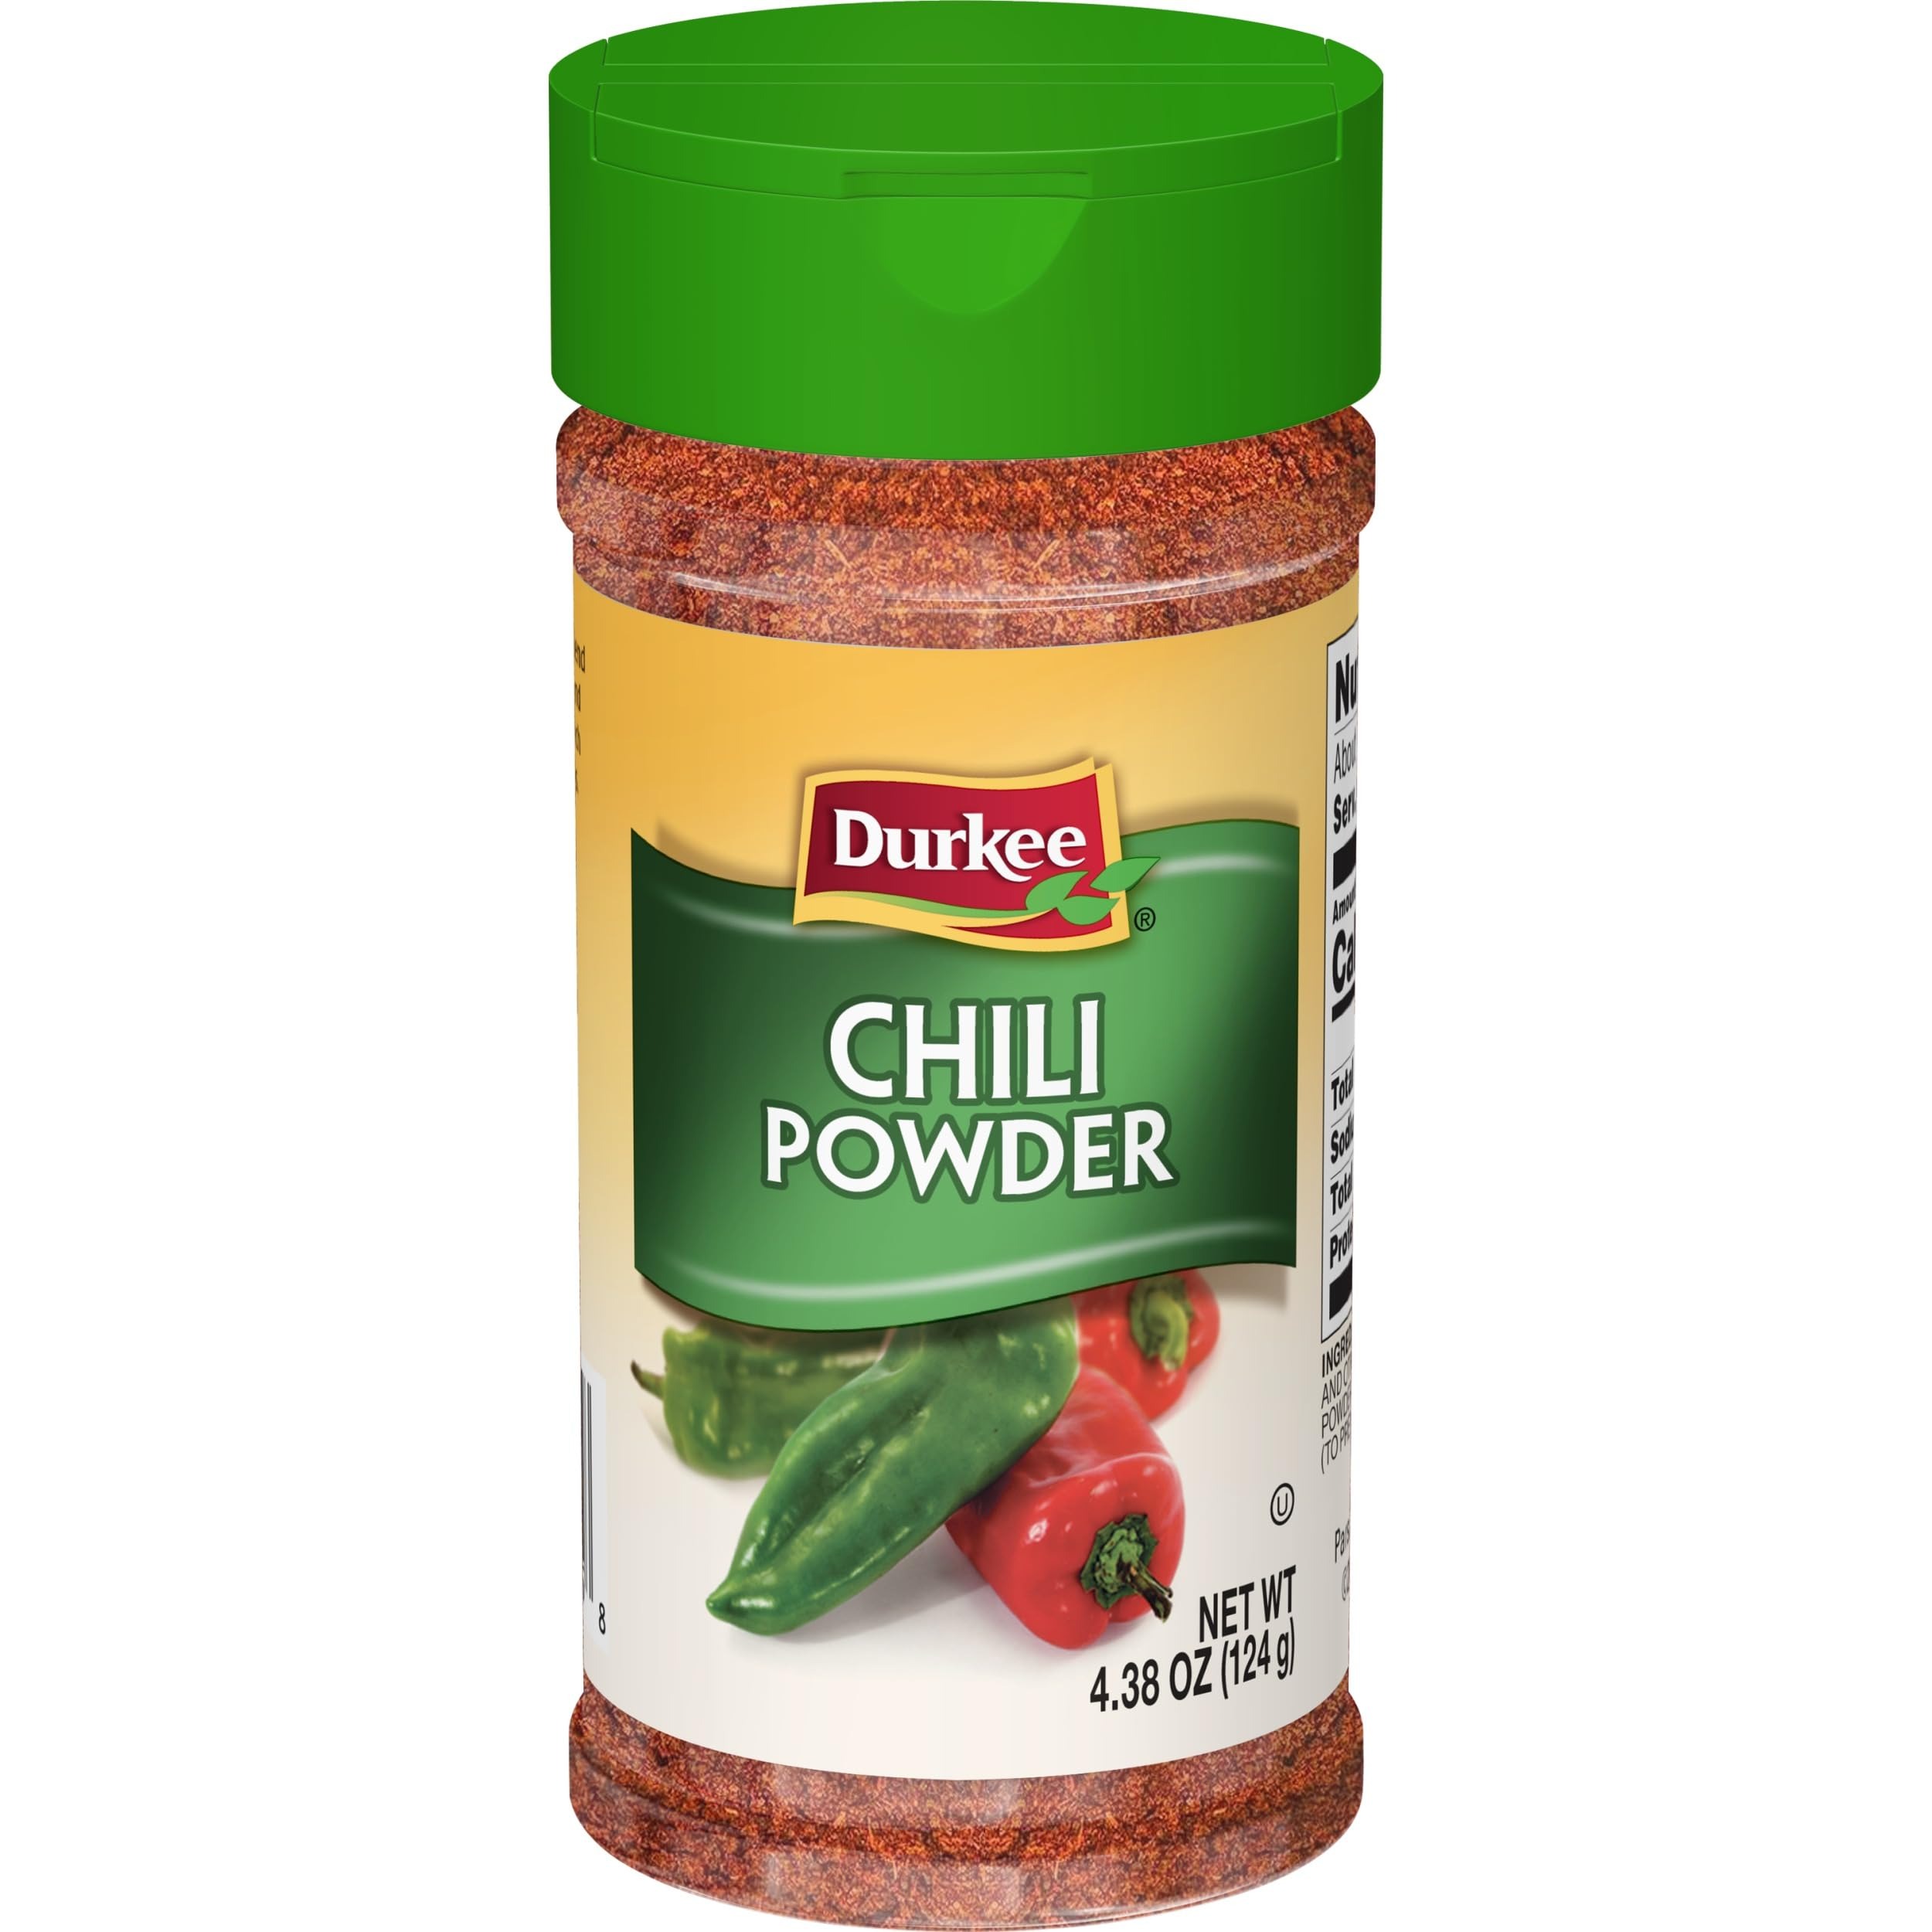
Item Name: Durkee Chili Powder, 4.38 Ounce
Bullet Point 1: Chili Powder is a blend of mild chili peppers, spices, garlic and salt.
Bullet Point 2: Durkee is committed to providing spices and seasonings with the highest levels of fresh flavor
Value: 4.38
Unit: Ounce

Price: 19.75